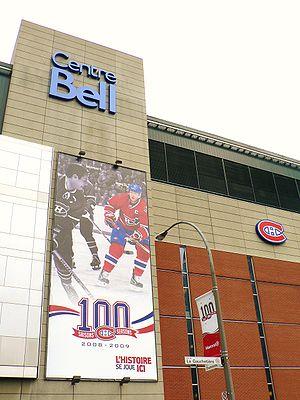
Façade du Centre Bell, automne 2008
Le Centre Bell, auparavant connu sous le nom de Centre Molson, est une salle omnisports située à Montréal, au Québec. Il s'agit notamment du domicile des Canadiens de Montréal de la Ligue nationale de hockey depuis le 16 mars 1996, lorsque l'équipe a quitté le Forum de Montréal.
Cet article traite des événements qui se sont produits durant l'année 2009 au Québec.
Les Canadiens de Montréal sont une franchise de hockey sur glace professionnel située à Montréal dans la province de Québec au Canada. L’équipe est membre de la Division Atlantique de l’Association de l’Est dans la Ligue nationale de hockey. Bien que le nom le plus utilisé pour désigner cette équipe soit les « Canadiens de Montréal », son nom officiel est le Club de hockey Canadien, inc.
Cette page présente une liste des équipes de la Ligue nationale de hockey, ligue professionnelle de hockey sur glace d'Amérique du Nord. Depuis les débuts de la ligue, en 1917, seuls les Canadiens de Montréal et la franchise des Maple Leafs de Toronto ont toujours évolué dans la LNH. Les Canadiens sont l'équipe la plus titrée avec vingt-quatre Coupes Stanley.